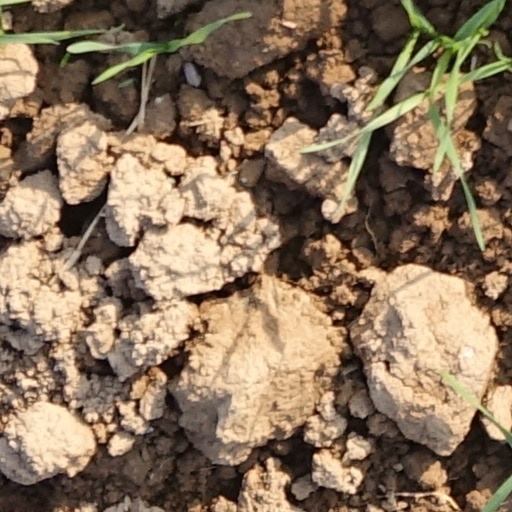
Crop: wheat